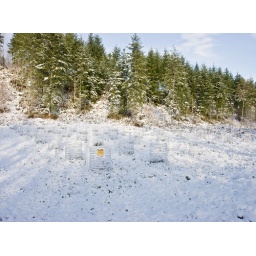
Blueberry patch in snow. Our house is in the trees on the hill.